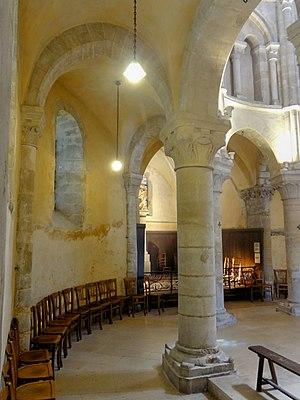
Déambulatoire.
L'église Sainte-Marie-Madeleine est une église catholique paroissiale située à Domont, en France. Sa construction est sans doute enclenchée par la création de la paroisse de Domont en 1142, et elle peut être située au milieu du XIIᵉ siècle. De dimensions modestes, son élévation sur trois niveaux avec un étage de galeries et son plan sont toutefois ambitieux, ce qui fait en partie l'intérêt de l'édifice. Il est de style gothique primitif, mais son déambulatoire est encore résolument roman, comme l'indique notamment son voûtement d'arêtes. Dans tout le nord de l'Île-de-France, son abside en hémicycle à déambulatoire semble être la plus ancienne, et Domont est en même temps l'une des rares églises de la région à posséder un déambulatoire mais pas de chapelles rayonnantes. Domont ayant été le siège d'un prieuré dépendant du prieuré clunisien Saint-Martin-des-Champs de Paris, de 1108 à 1790, il est probable que le chœur de l'église Saint-Martin-des-Champs ait inspiré celui de Domont. Ce chœur n'est pas seulement réputé pour ses qualités artistiques et l'harmonie de son architecture, mais également pour une innovation qui y apparaît pour la première fois dans la région.